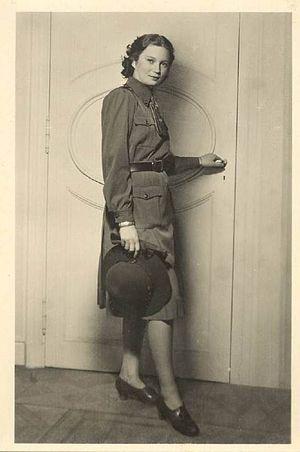
La Princesse Joséphine Charlotte - Junior d'Honneur de la Croix-Rouge de Belgique en uniforme.